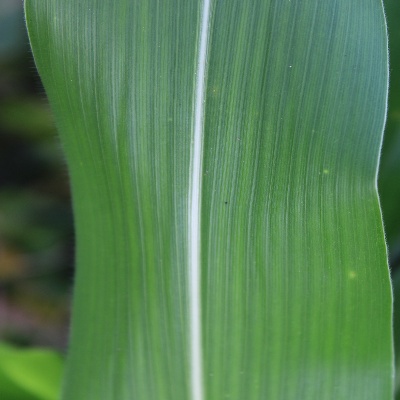
Crop: Maize
Condition: healthy